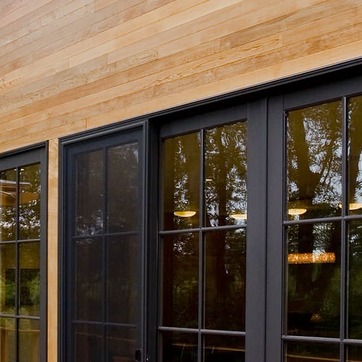
Material: glass